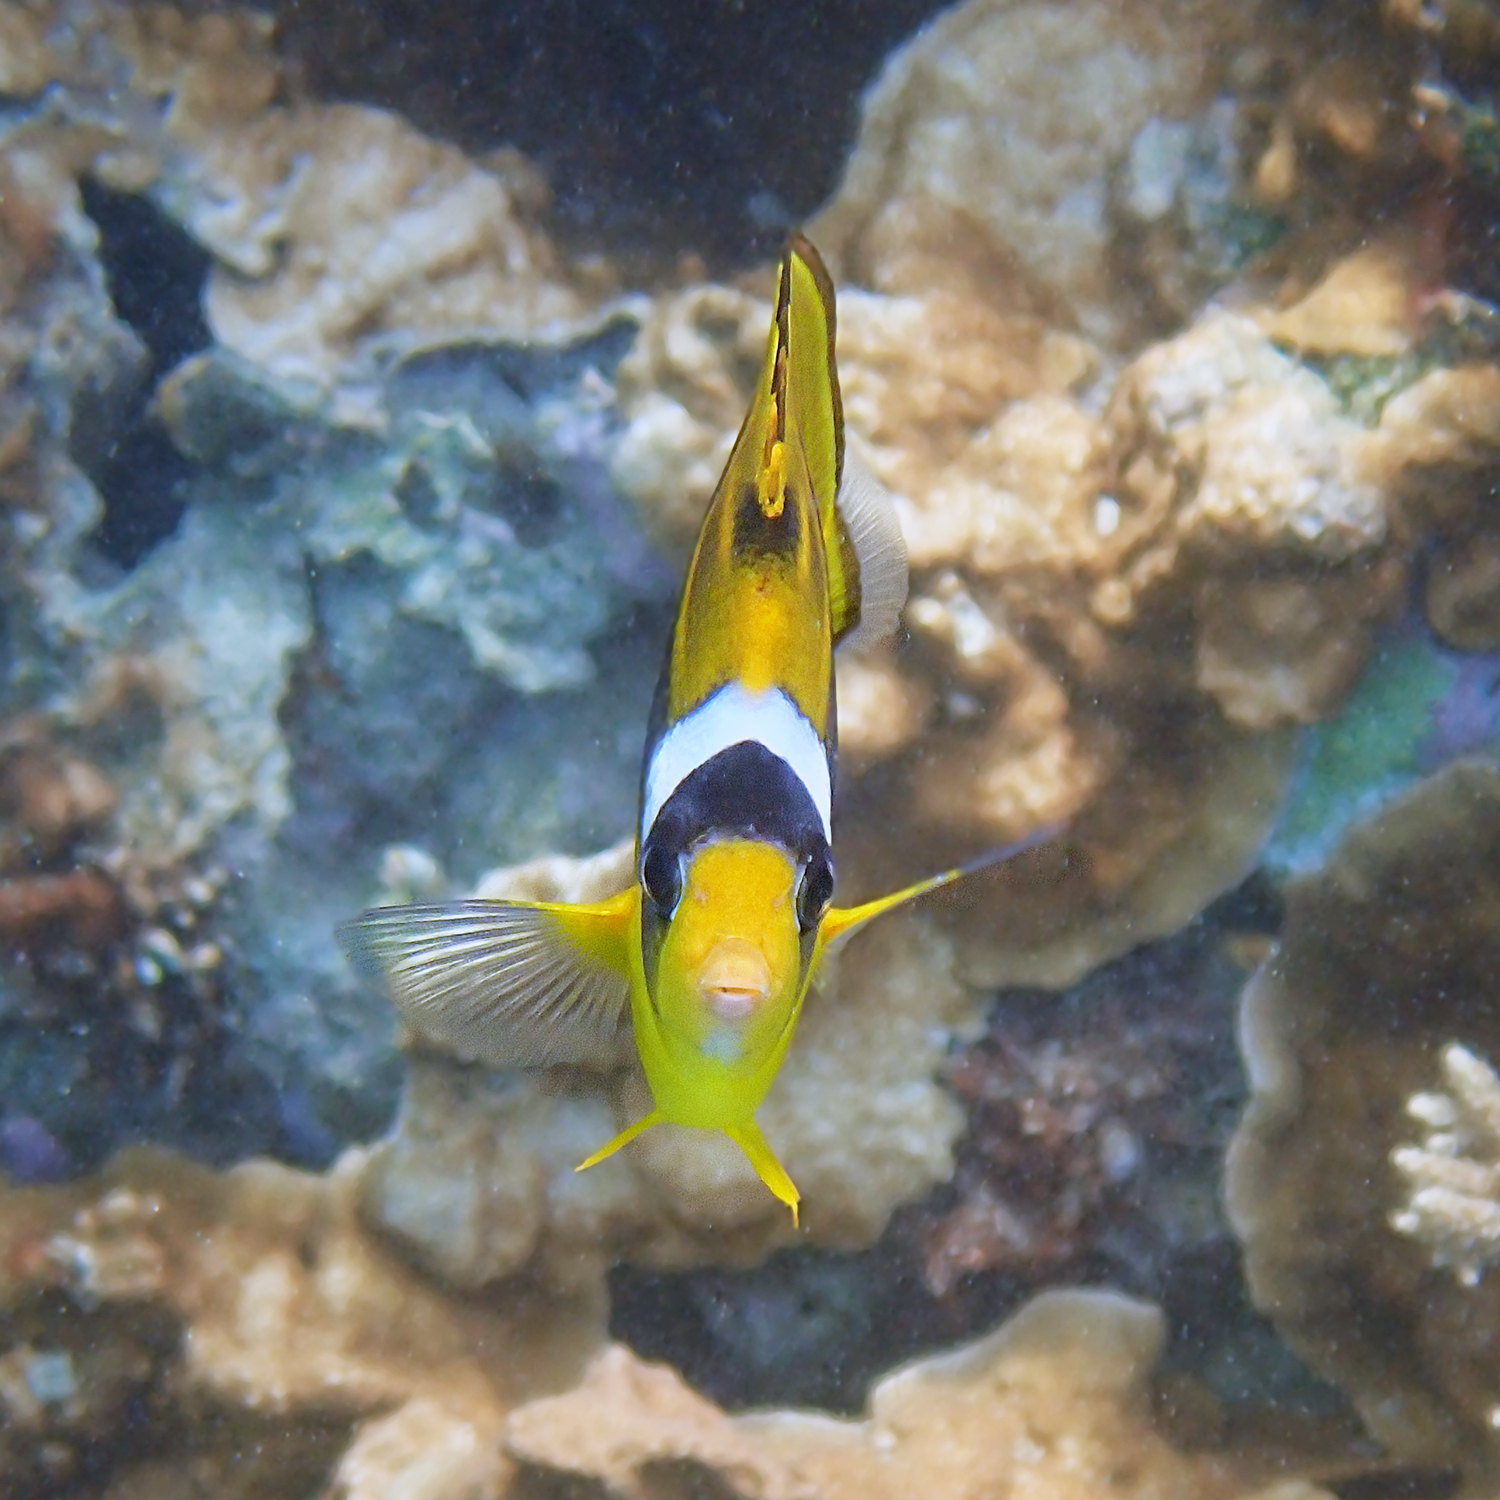
Chaetodon lunula (Raccoon Butterflyfish)